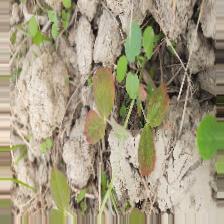
Label: Lentil Rust